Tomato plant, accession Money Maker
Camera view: vertical (180 deg); turntable rotation: 30 degrees
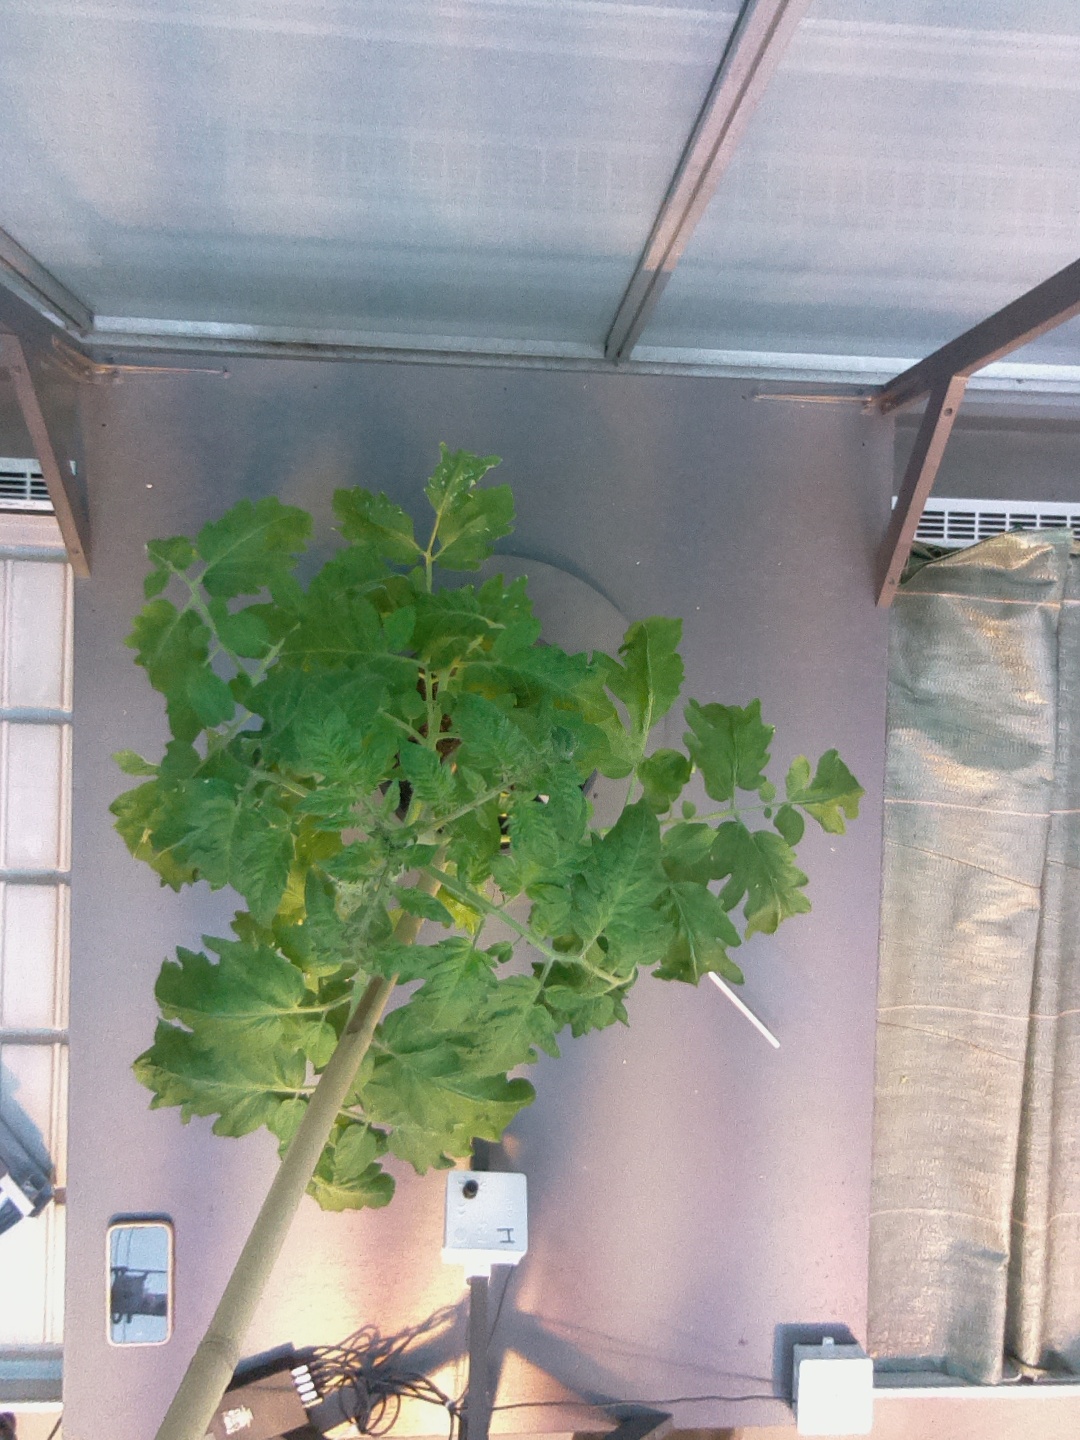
BBCH growth stage 52: 2 inflorescences visible